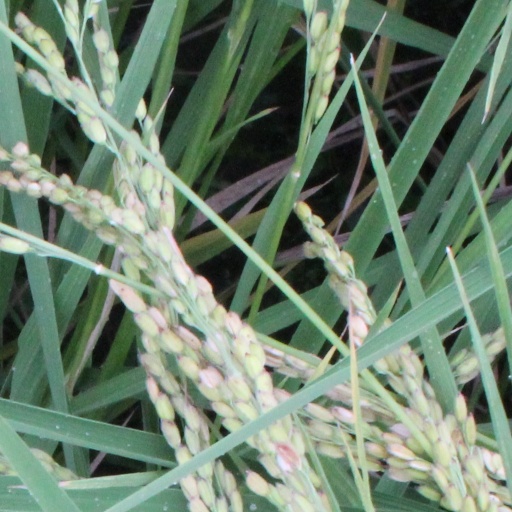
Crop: rice